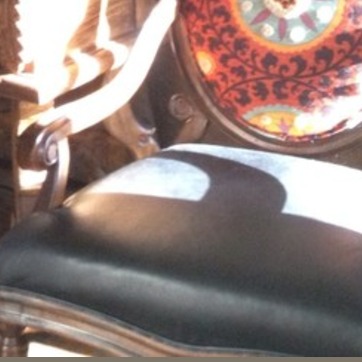
Material: leather